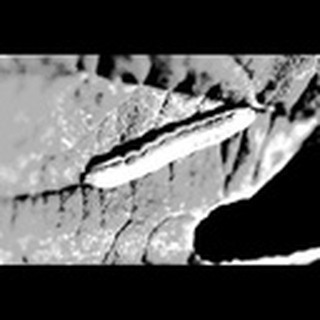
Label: cotton_army_worm